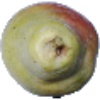
Label: Pear Williams 1